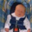
Label: baby